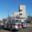
Label: truck